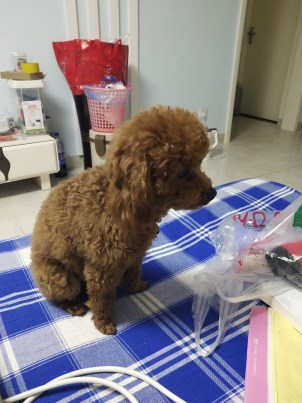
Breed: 7449-n000128-teddy